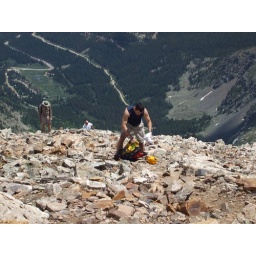
Shedding layers to transform into a goat in Quandary rock field